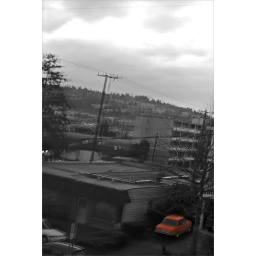
Reflection of street in window, highlighting an old orange car.